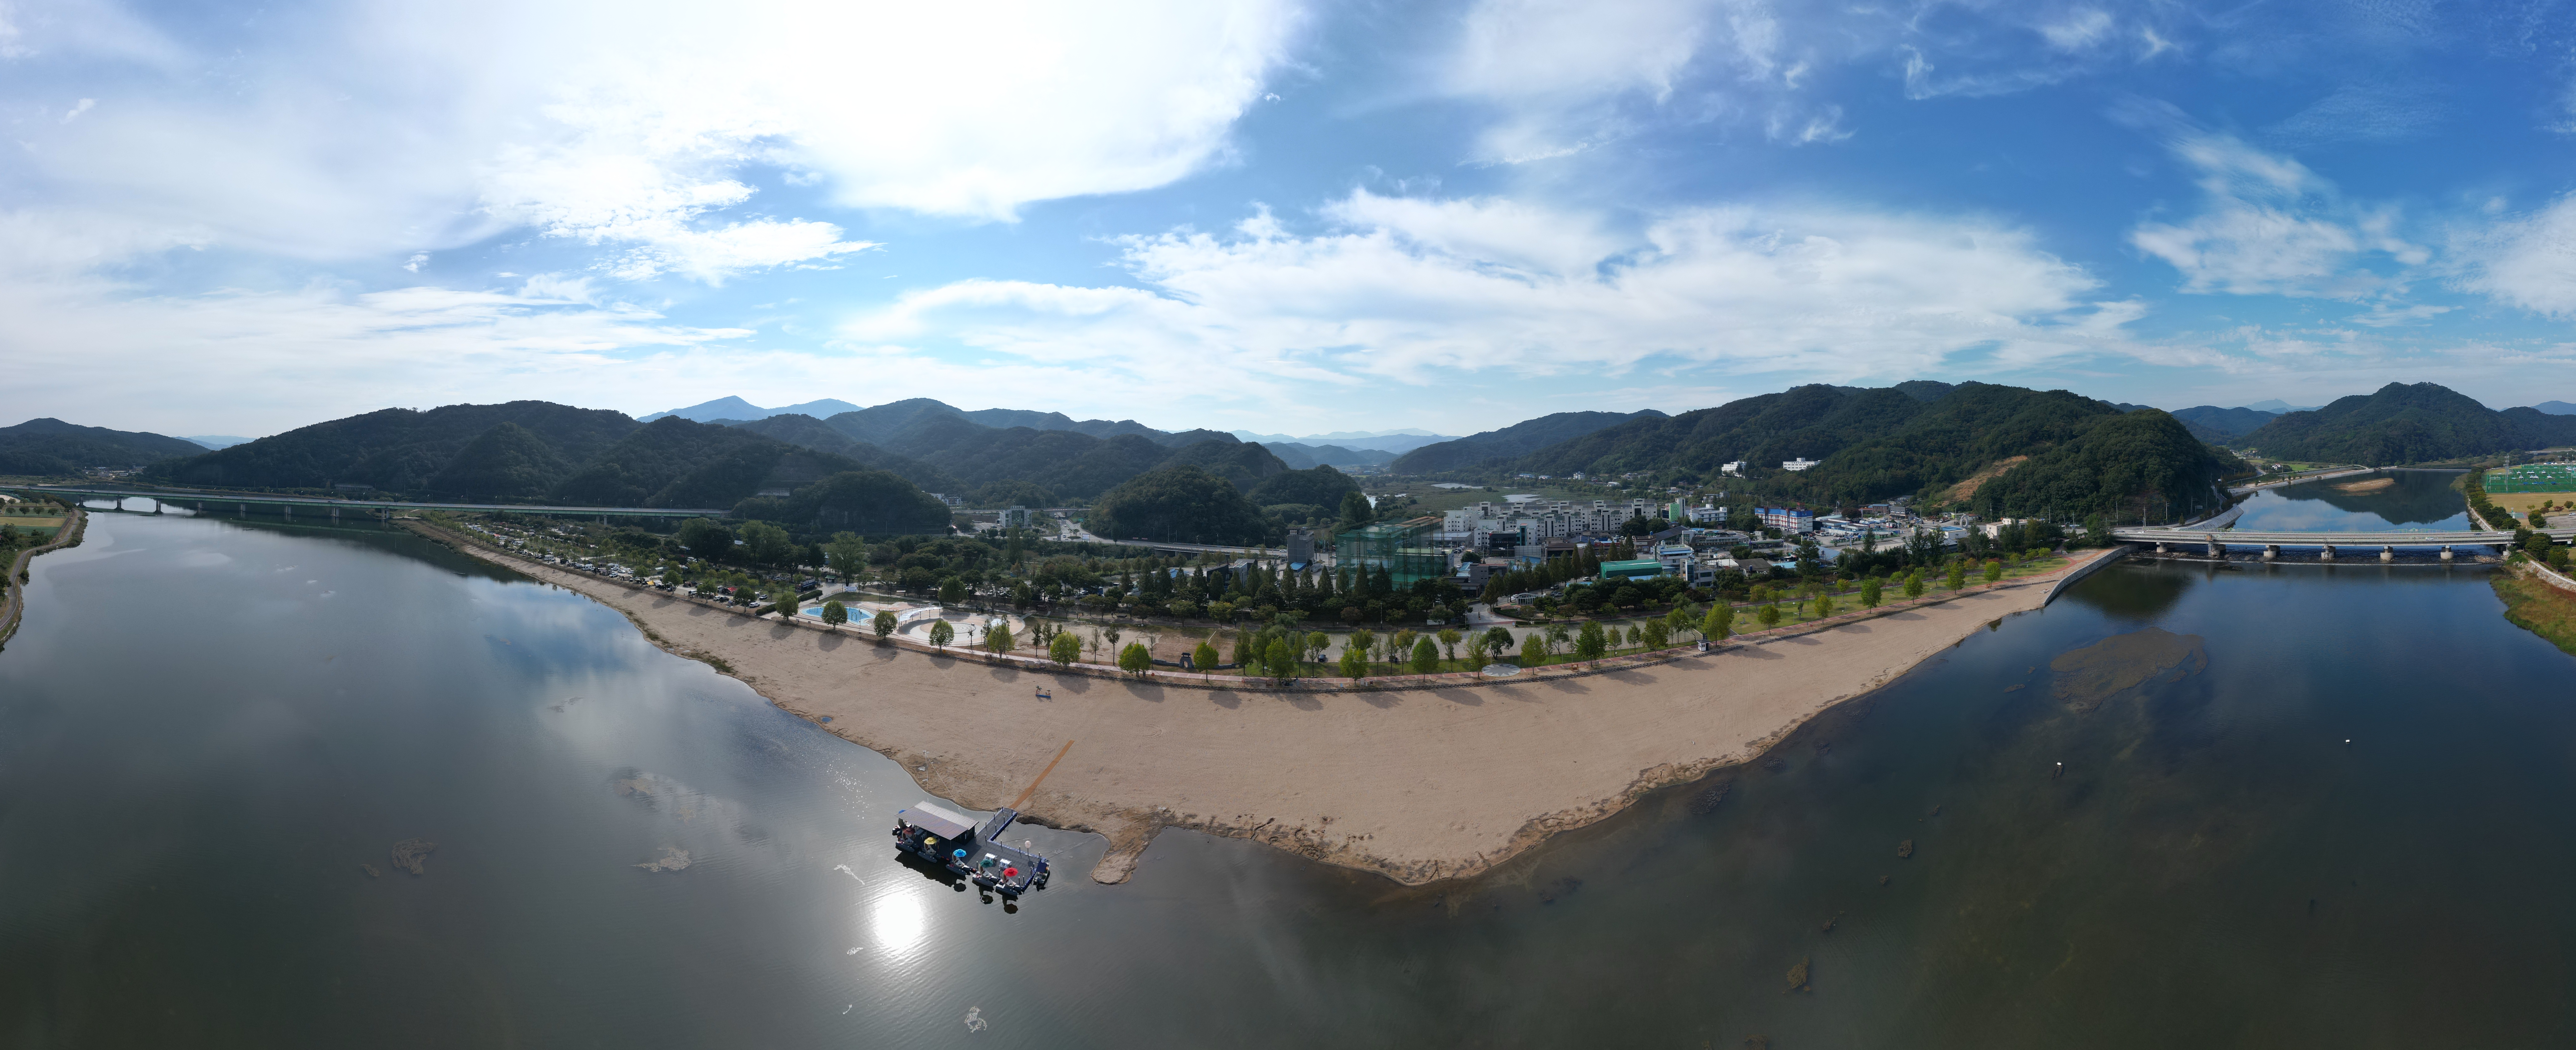
panorama, cloud, water, sky, plant, mountain, coastal and oceanic landforms, tree, lake, boat, landscape, cumulus, city, beach, headland, horizon, hill, island, reservoir, bird's eye view, leisure, cape, coast, cove, watercraft, channel, ocean, lake district, bay, tropics, tourism, aerial photography, sand, floodplain, loch, estuary, inlet, mountain range, sound, rock, reflection, promontory, road, peninsula, village, vacation, sea, levee